Jarkko Ahola

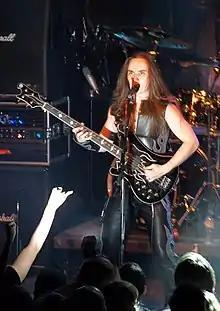
in 2008

(born 24 August 1977) is a Finnish performing artist, composer and singer. Born in , he is the vocalist and bass player and one of the three songwriters of the band . He is also a member of a Finnish symphonic metal cover supergroup Northern Kings together with from Nightwish, Tarot and from Sonata Arctica and from Charon and .